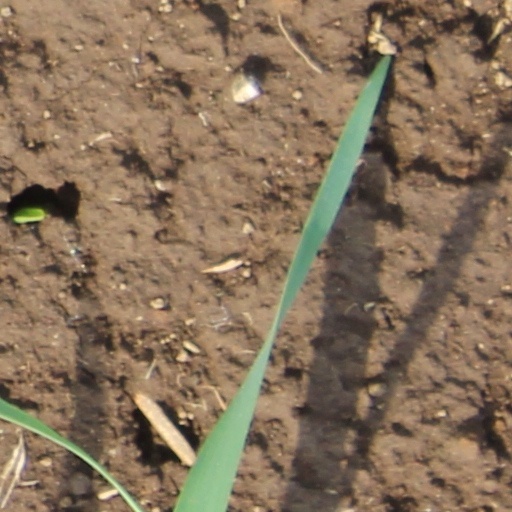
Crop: wheat